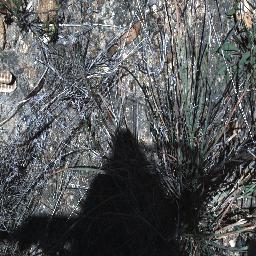
Label: negative